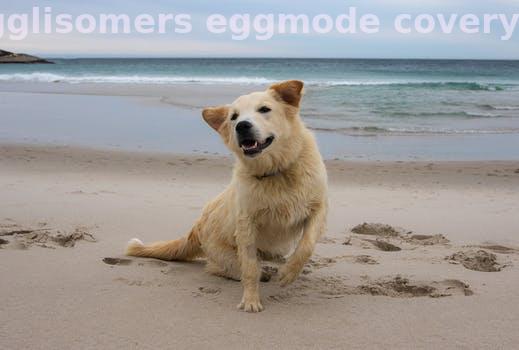
Label: Watermark